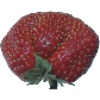
Label: Strawberry Wedge 1